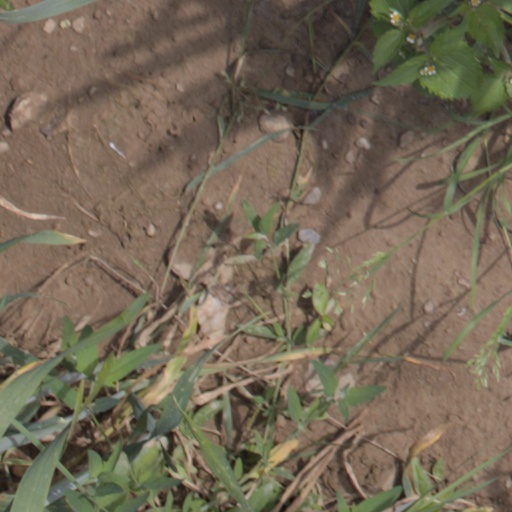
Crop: wheat